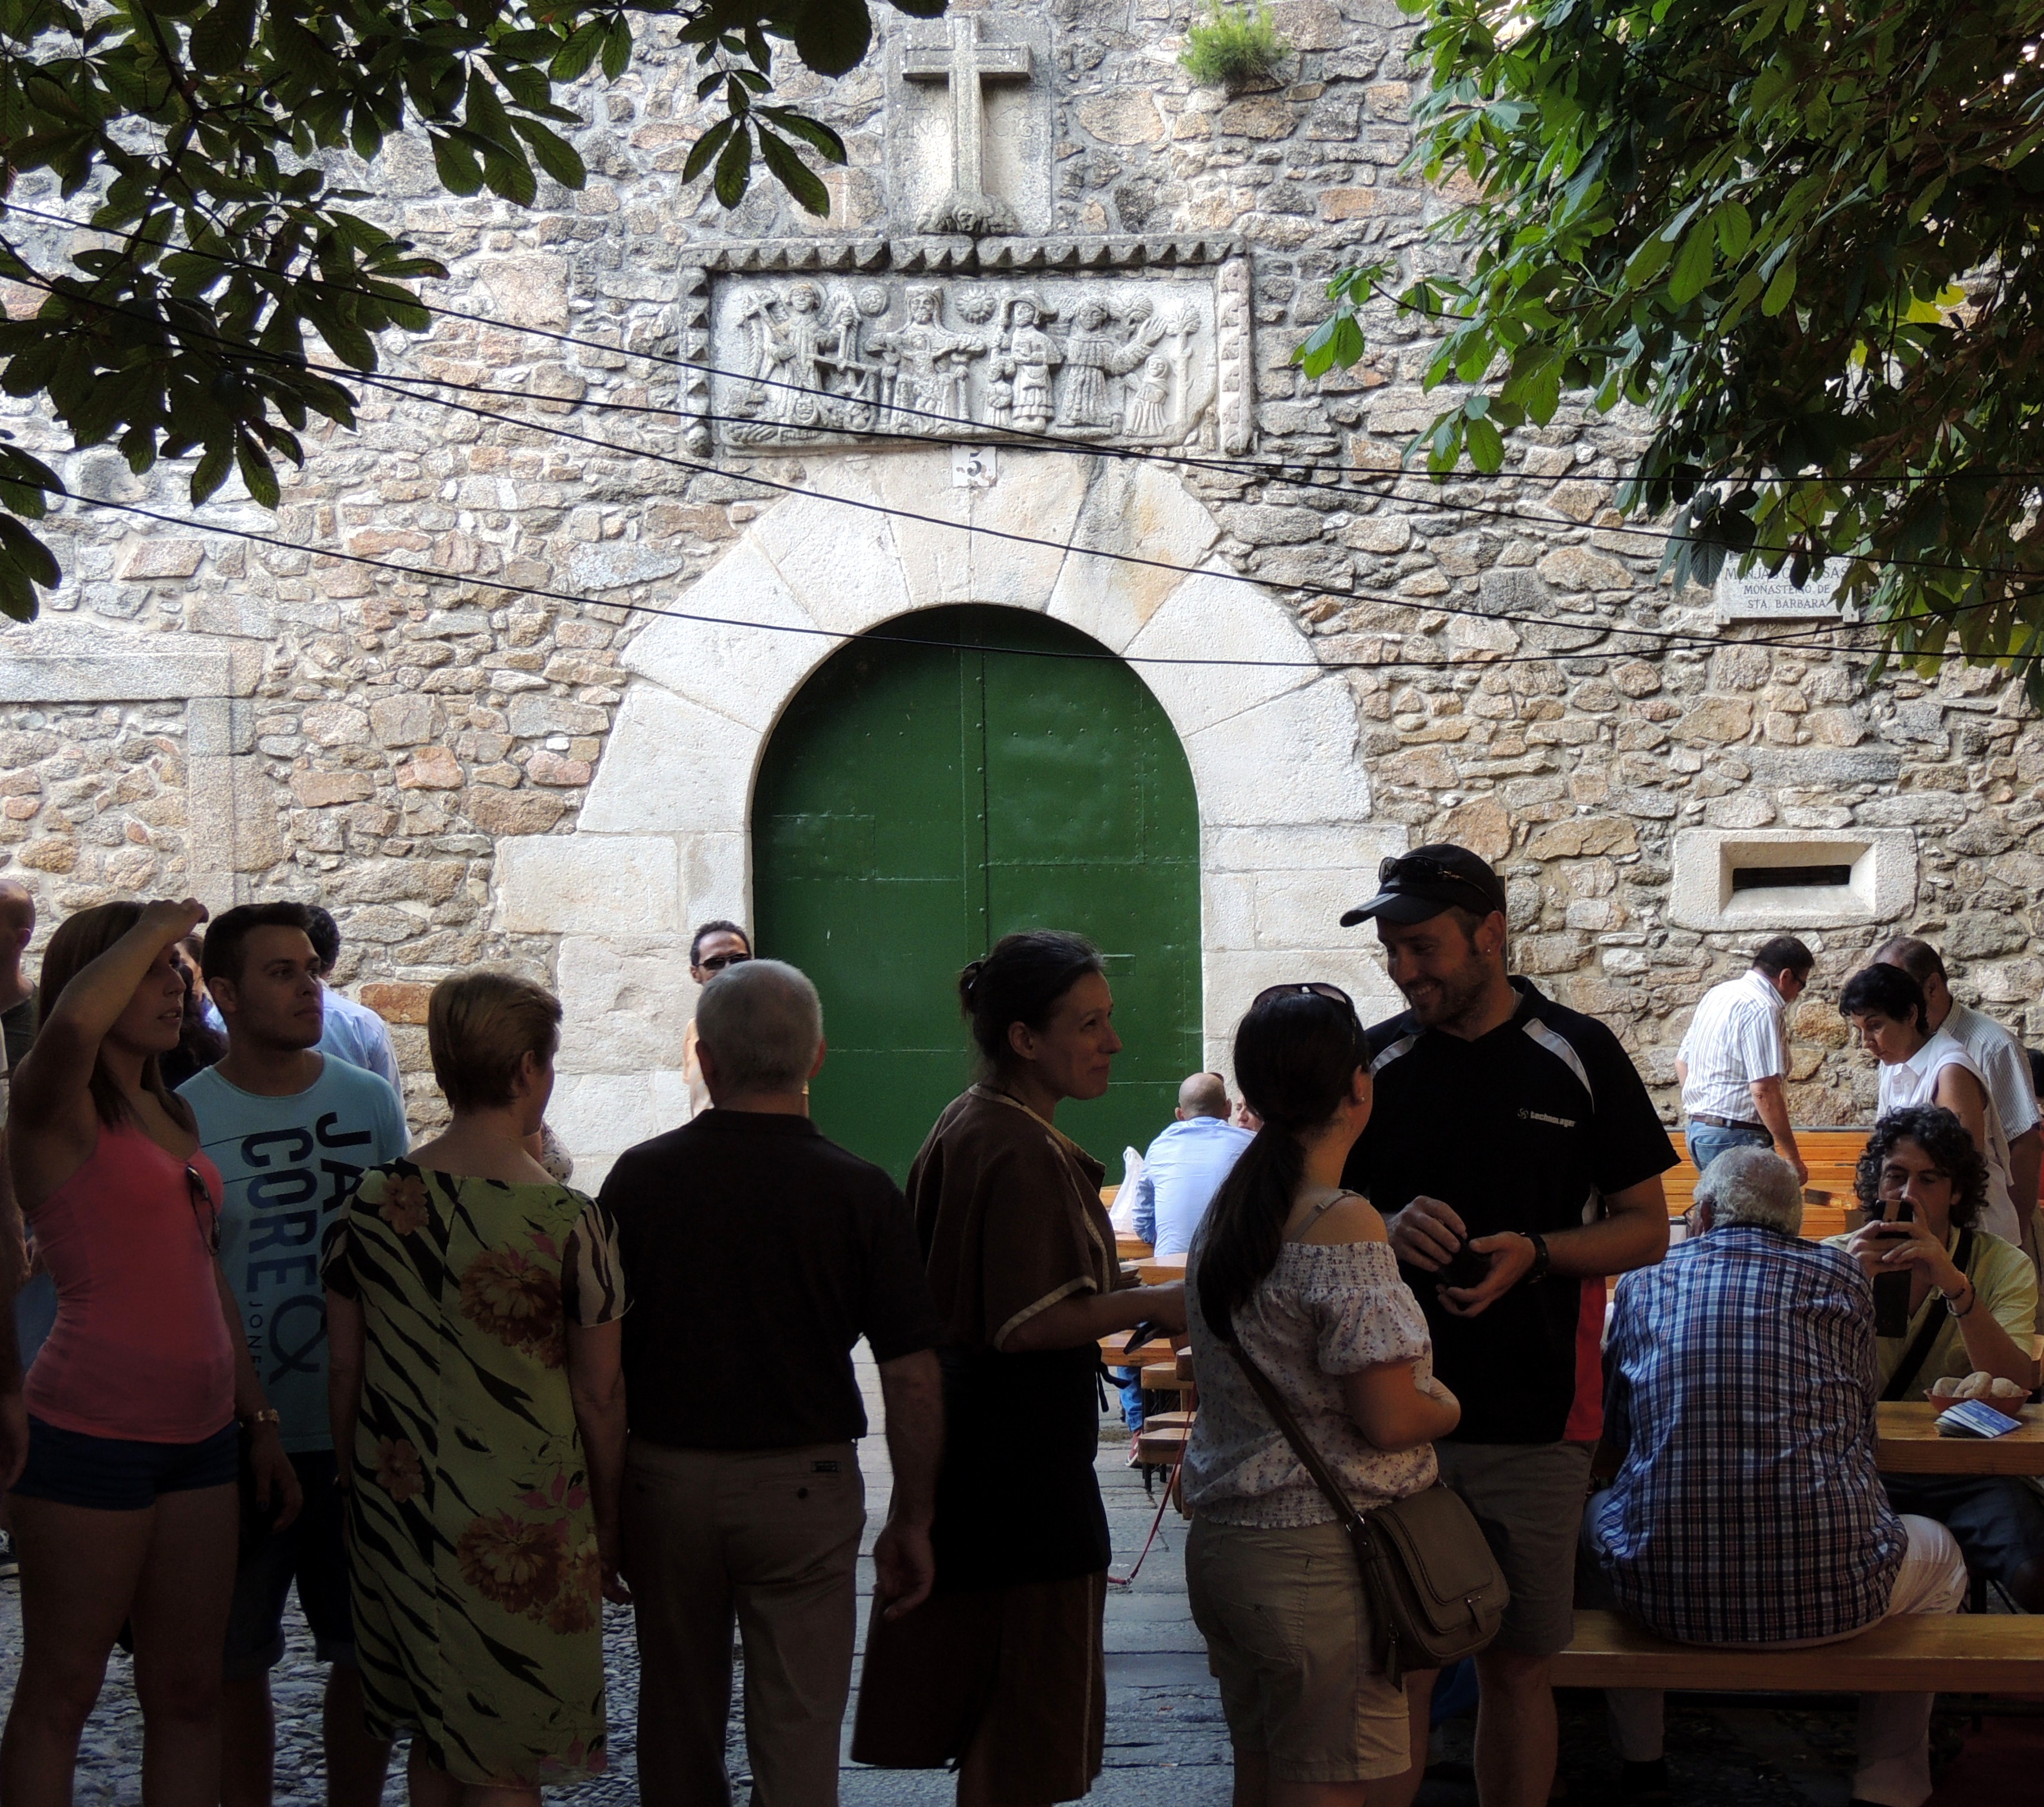
people, travel, tourism, temple, ancient history